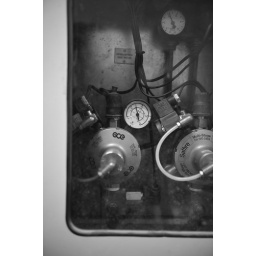
Converted to black and white using the Monochrome Picture Control in Nikon Capture NX2. Curve adjustments made.